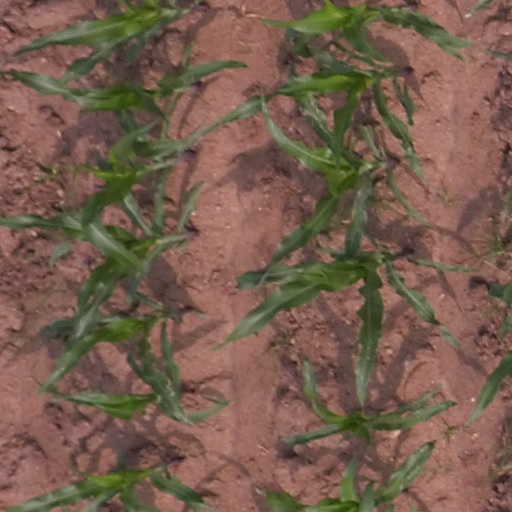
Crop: maize; corn